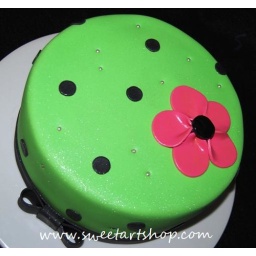
Super quick cake to bring to my Mom's house over the weekend! :) She loved it!